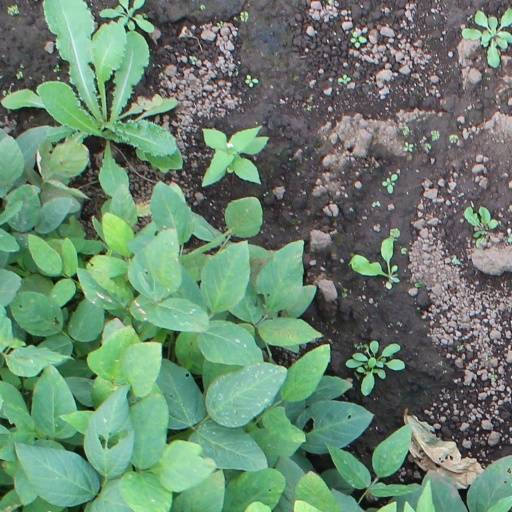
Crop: soybean